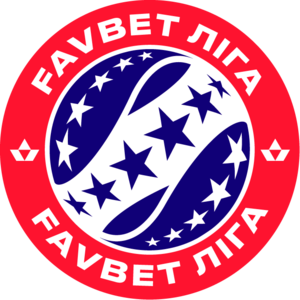
La saison 2019-2020 de Premier-Liha est la vingt-neuvième édition de la première division ukrainienne. Elle prend place du 28 juillet 2019 au 17 juillet 2020, avec une trêve hivernale allant du 7 décembre 2019 au 22 février 2020. La pandémie de Covid-19 interrompt la saison à partir du 18 mars 2020 ; le championnat ne reprend que le 30 mai 2020.
Le championnat d'Ukraine de football, aussi appelé Premier-Liha depuis 2008 et Vychtcha Liha entre 1992 et 2008, constitue la plus haute division du football ukrainien. Il est organisé par la Première Ligue ukrainienne et se compose de douze équipes dans le cadre de son édition 2019-2020, ce nombre de participants variant régulièrement entre douze et seize.